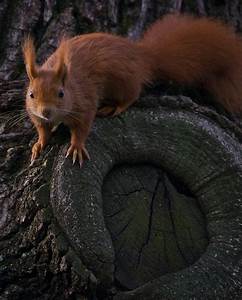
Label: scoiattolo